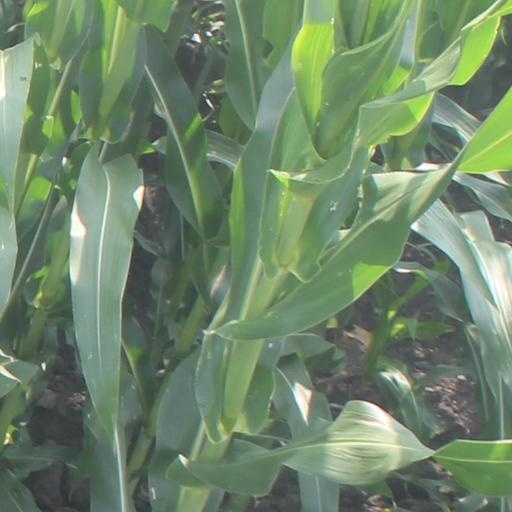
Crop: maize; corn